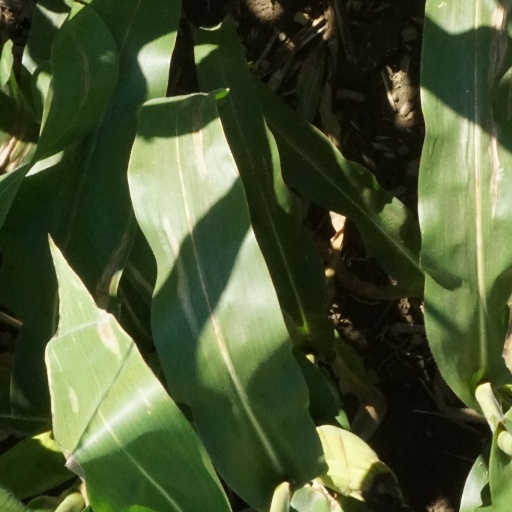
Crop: maize; corn